Ching Lau Lauro

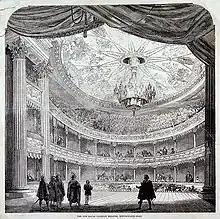
The Pavilion Theatre where he performed in 1827

His performances are known mainly through the playbills, handbills, newspaper advertisements and theatrical reviews of the period. In 1827 he performed on 25 July at the Theatre Royal in Haymarket, and on 3 September at the New Royal Pavilion, Whitechapel Road, London.